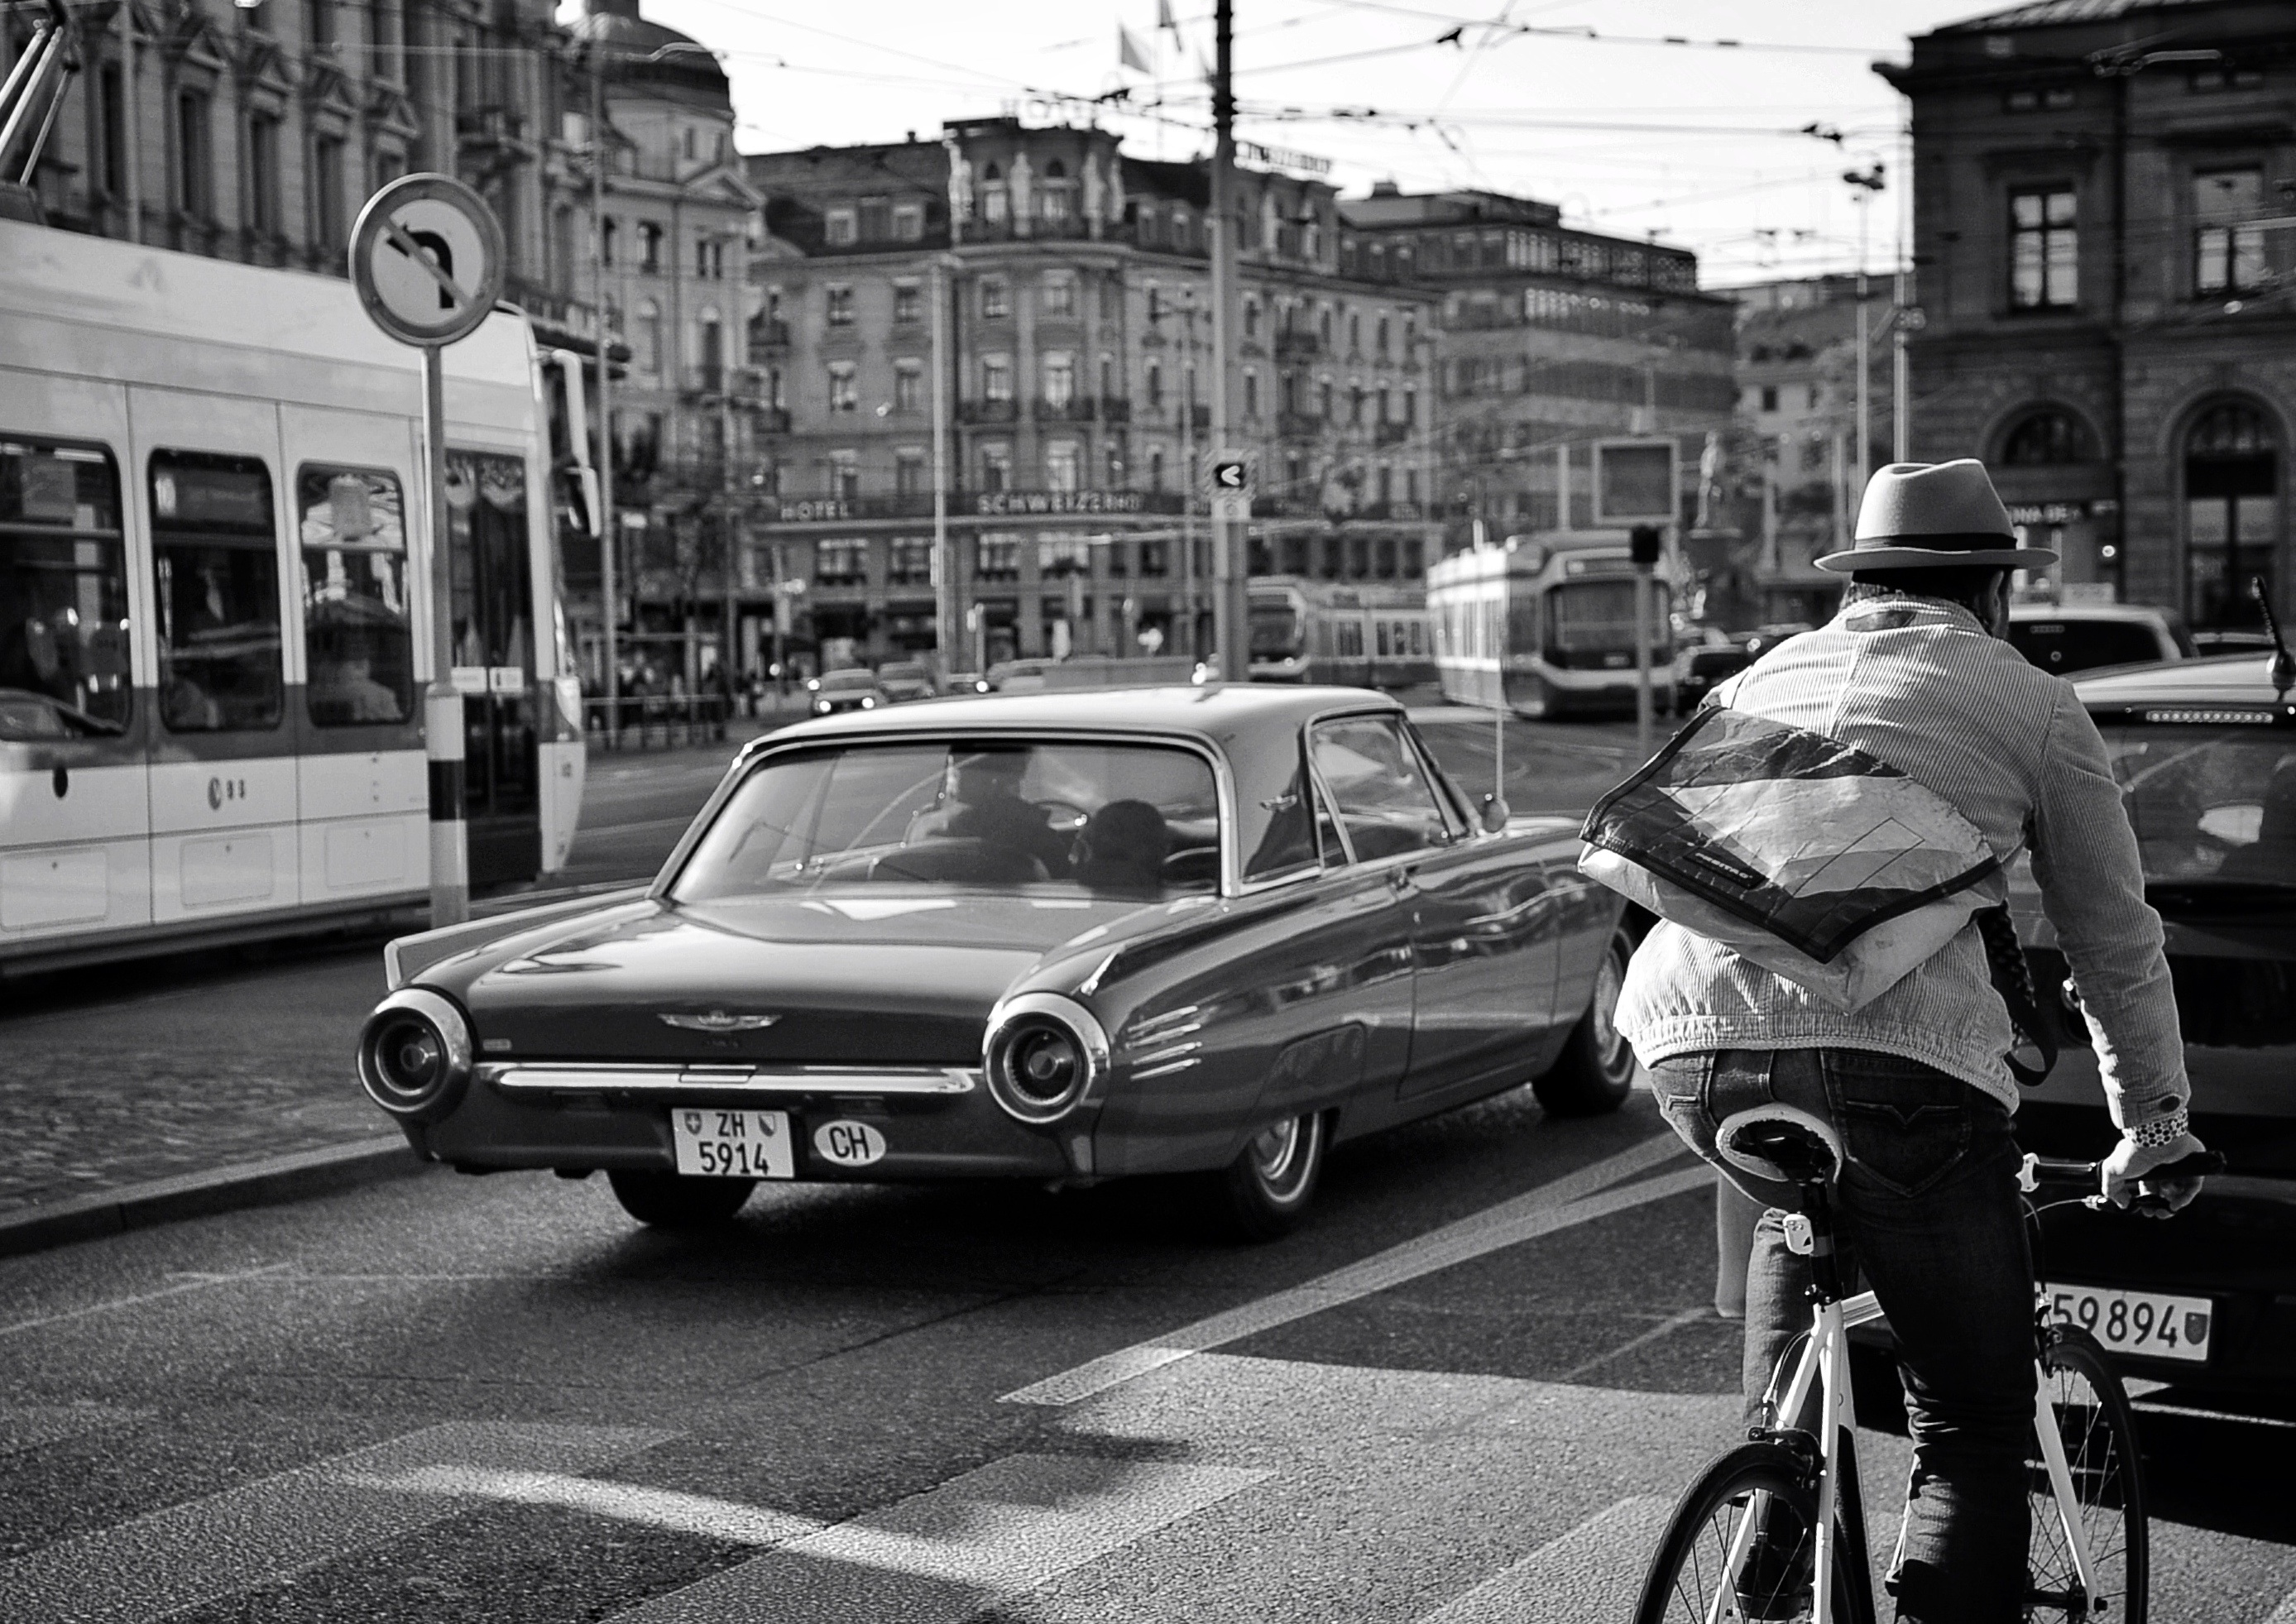
black and white, road, street, car, urban, vehicle, auto, nikon, monochrome, motor vehicle, vintage car, flickr, bw, ford, ch, schweiz, switzerland, zurich, blancoynegro, streetphoto, snapseed, classic, 1962, fahrzeug, streetscene, streetpix, thomas8047, onthestreets, iamnikon, blackandwithe, streetphotographer, streetartstreetlife, 175528, strassencene, z ri, madeinusa, fordthunderbird, bahnhofplatz, antique car, land vehicle, monochrome photography, automobile make, automotive design, luxury vehicle